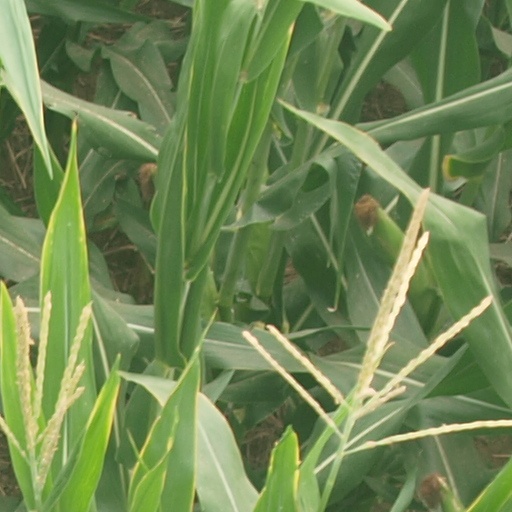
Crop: maize; corn